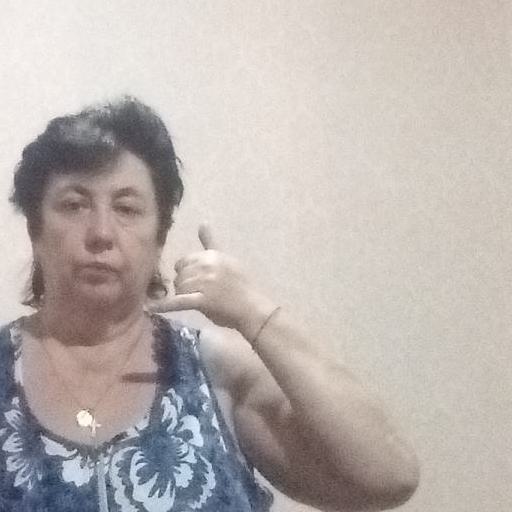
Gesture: call